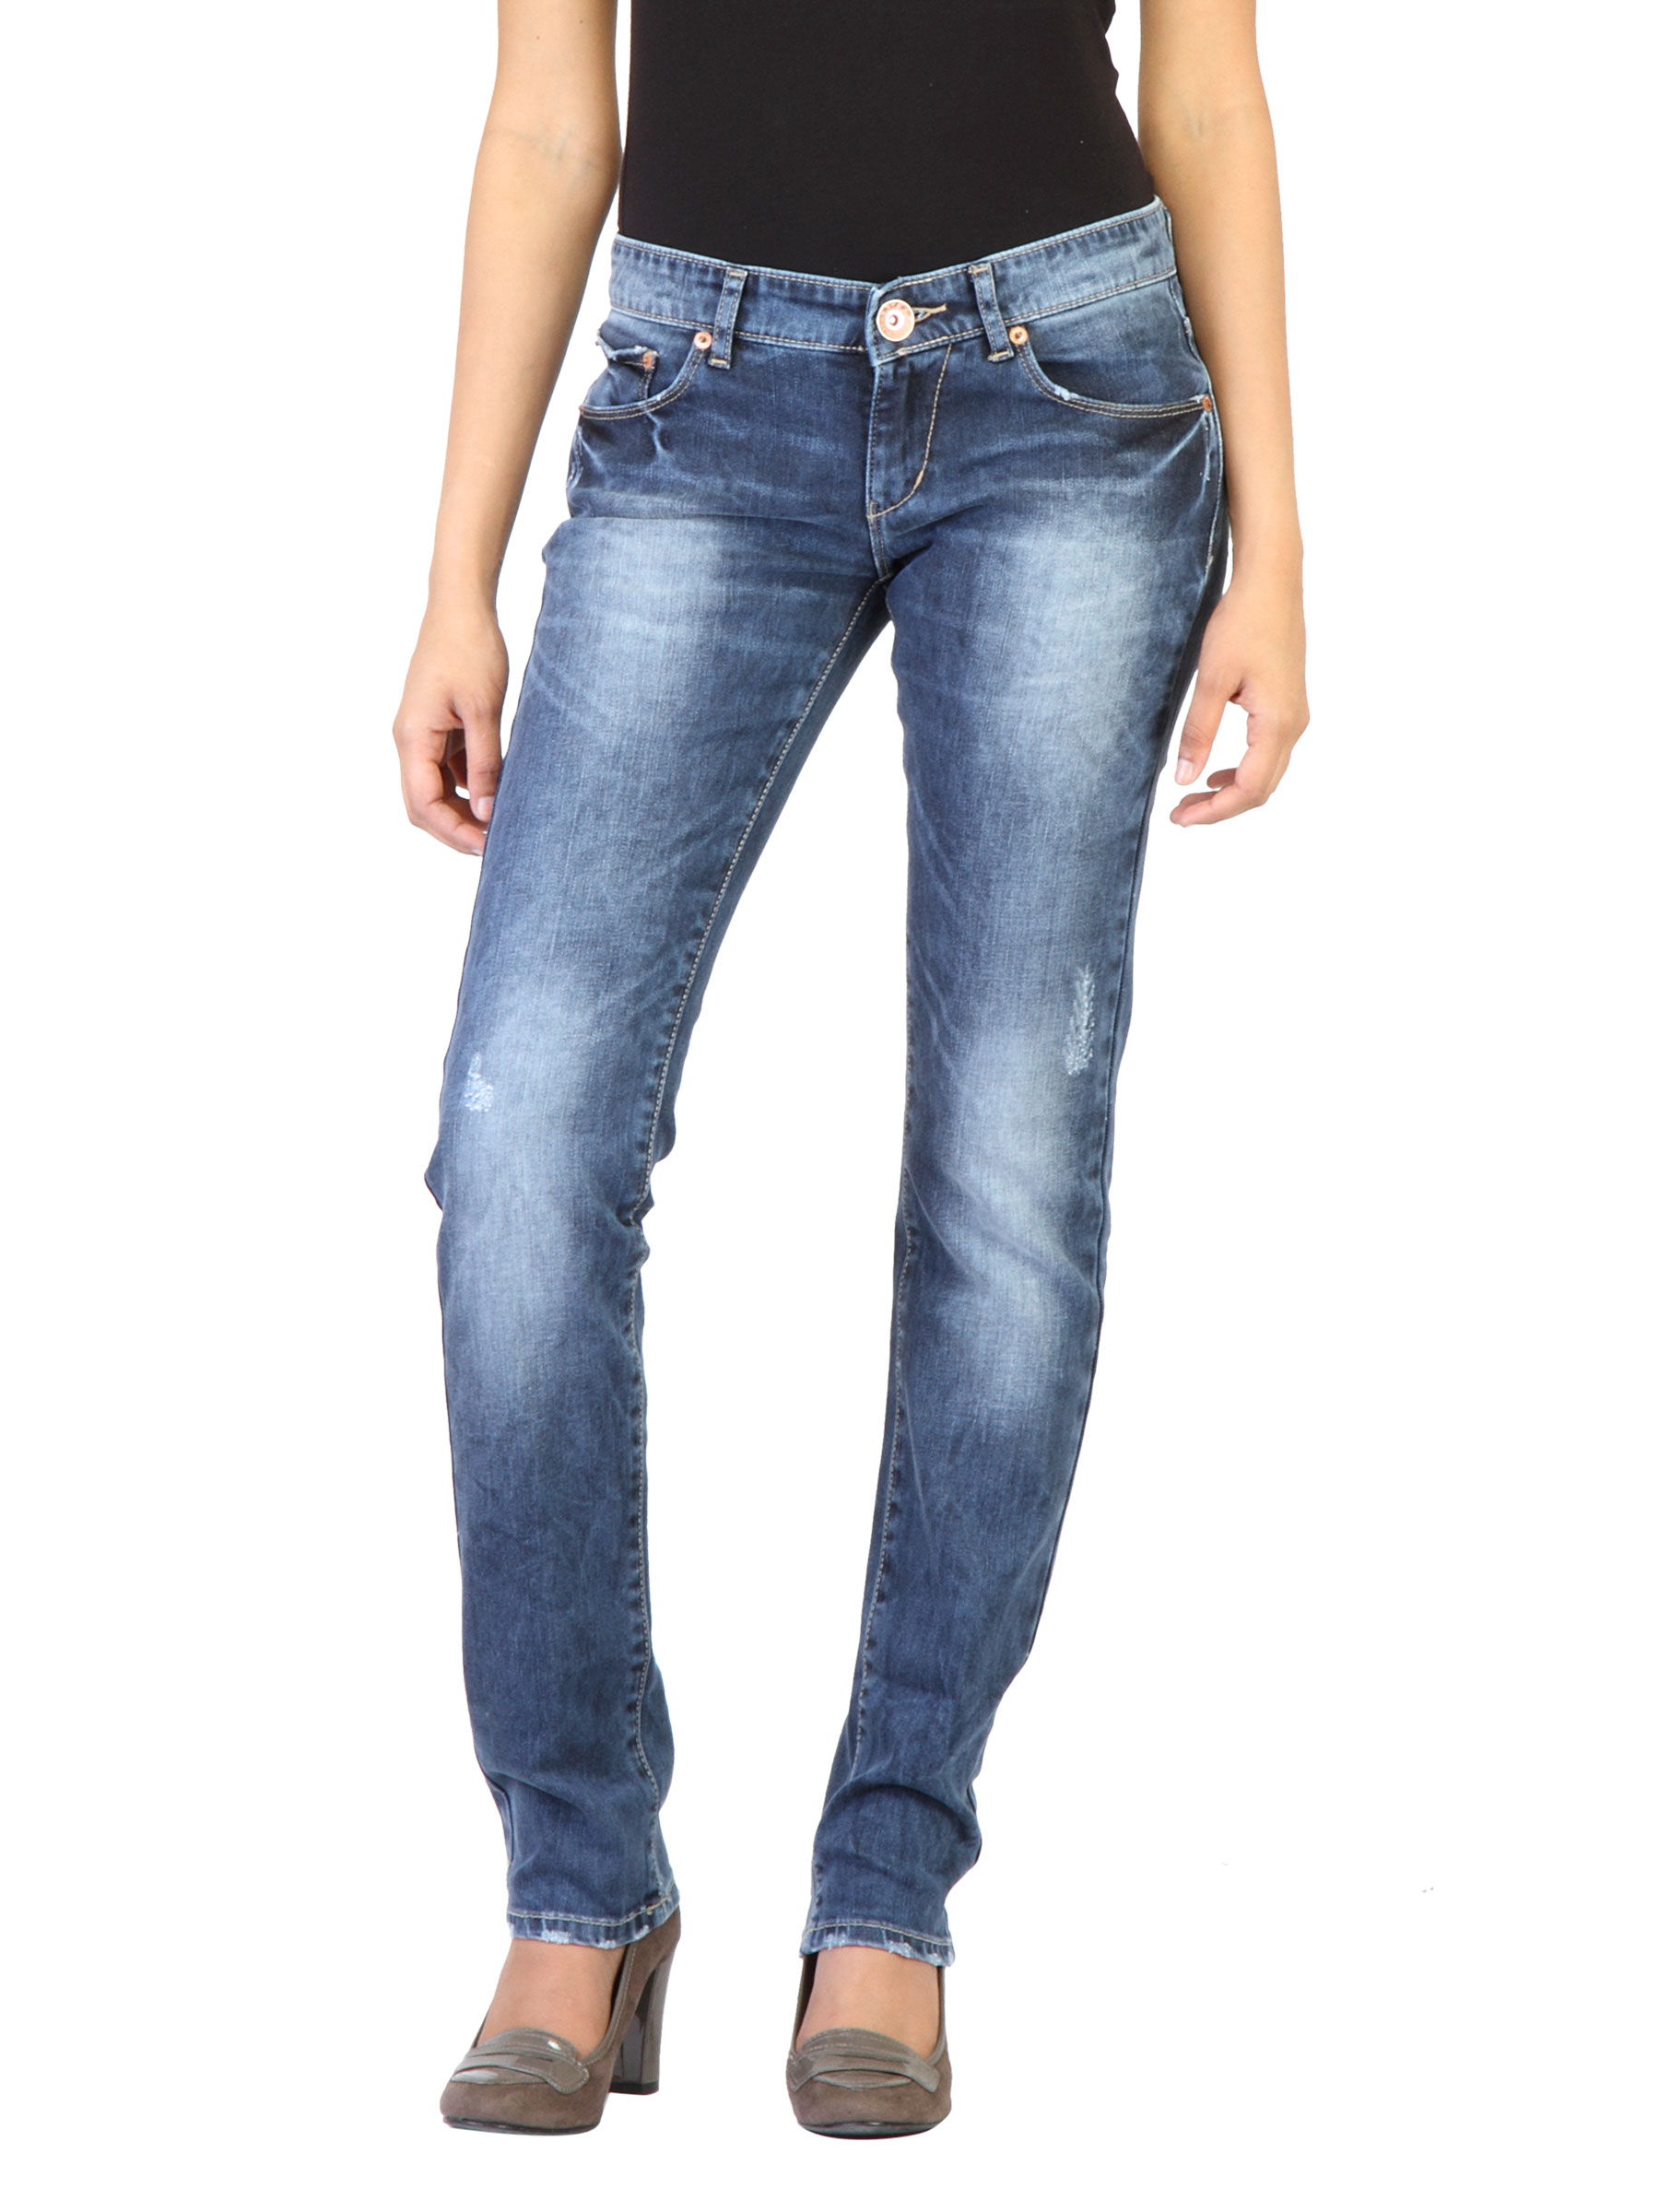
Spykar Women Washed Blue Jeans
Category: Apparel / Bottomwear / Jeans
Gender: Women
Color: Blue
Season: Fall 2011
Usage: Casual